West Coast Wildlife Centre

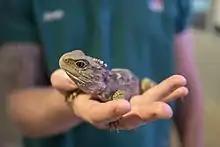
Tuatara

In October 2017 a $150,000 tuatara enclosure opened, designed to mimic the tuatara habitat of Stephens Island and stocked with one male and six females. Following a public competition one female tuatara was named Dorothy, after Franz-Josef-born historian Dorothy Fletcher.